Albert Sutton (architect)

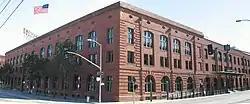
Baker and Hamilton Building: formerly, Pacific Hardware and Steel Company Building, designed by Sutton & Weeks, 1904, NRHP listed

In San Francisco, Sutton entered a 1895 design competition for new buildings to house the affiliated colleges of the University of California, including the College of Medicine, the College of Dentistry & Pharmacy, and the College of Law. Although he did not win the award, he garnered among five finalists the largest support of the board of regents on its first two ballots and established his presence as an architect.